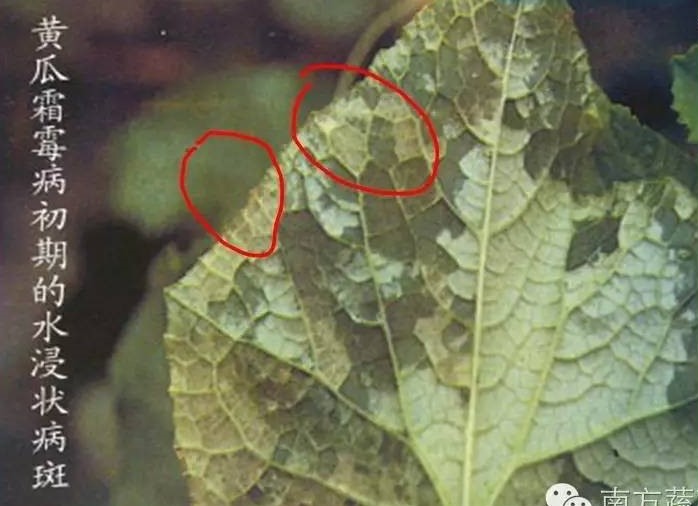
Plant: Cucumber
Disease: cucumber angular leaf spot